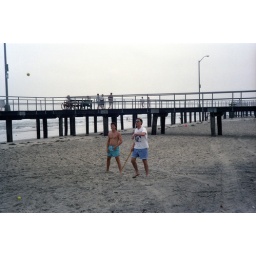
Spending the weekend at Craig's family's beach house in Ventnor, New Jersey.